H.M.S. Pinafore

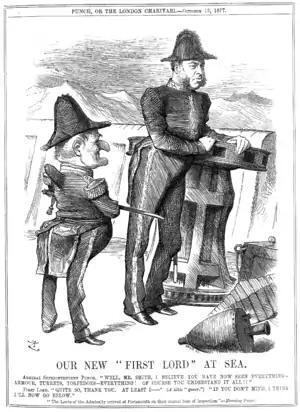
"Punch" cartoon, 1877, portraying First Lord of the Admiralty W. H. Smith as a land-lubber, saying: "I think I'll now go below." In "Pinafore", Sir Joseph similarly sings: "When the breezes blow / I generally go below".

The success of "The Sorcerer" paved the way for another collaboration by Gilbert and Sullivan. Carte agreed on terms for a new opera with the Comedy Opera Company, and Gilbert began work on "H.M.S. Pinafore" before the end of 1877. Gilbert's father had been a naval surgeon, and the nautical theme of the opera appealed to him. He drew on several of his earlier "Bab Ballad" poems (many of which also have nautical themes), including "Captain Reece" (1868) and "General John" (1867). Some of the characters also have prototypes in the ballads: Dick Deadeye is based on a character in "Woman's Gratitude" (1869); an early version of Ralph Rackstraw can be seen in "Joe Go-Lightly" (1867), with its sailor madly in love with the daughter of someone who far outranks him; and Little Buttercup is taken almost wholesale from "The Bumboat Woman's Story" (1870). On 27 December 1877, while Sullivan was on holiday on the French Riviera, Gilbert sent him a plot sketch accompanied by the following note: